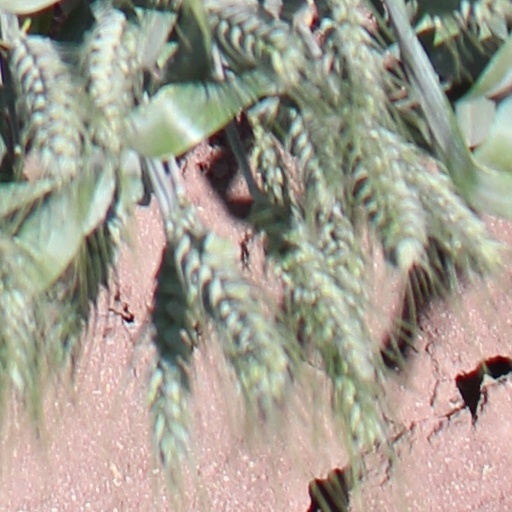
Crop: wheat